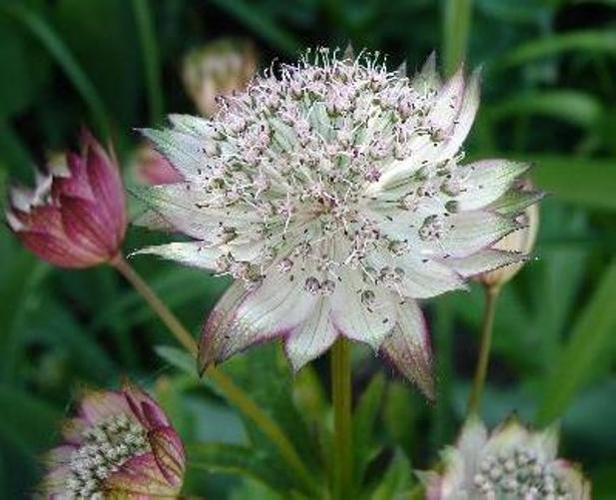
Label: great masterwort